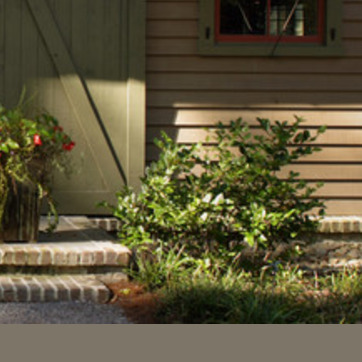
Material: foliage